Viroporin

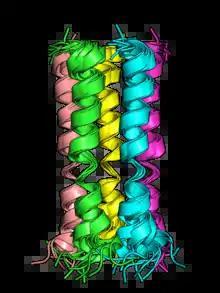
Solid-state NMR-based model of the pentameric pore formed by the transmembrane helices of the SARS-CoV-2 E protein, which forms a viroporin permeable to cations. Rendered from .

In most cases, pores formed by viroporins are nonselective or only weakly selective for particular ions or small molecules. However, some examples do show strong selectivity; examples include the influenza A virus M2 proton channel protein, which is highly selective for protons and is active at low pH, and the Chlorella virus Kcv protein, which is selective for potassium ions. An alternative mechanism is illustrated by the SARS-CoV E protein, which forms a pore that integrates membrane lipids whose polar head groups influence ion selectivity. The homologous E protein of SARS-CoV-2 has been structurally characterized by solid-state NMR and found to form a pentamer permeable to cations.